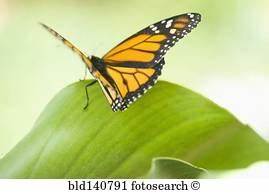
Label: butterfly